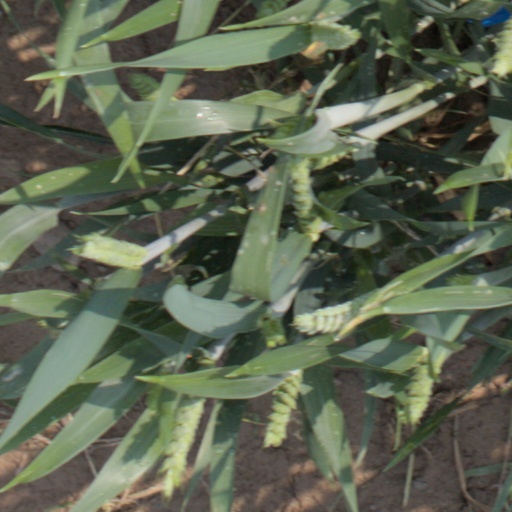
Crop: wheat